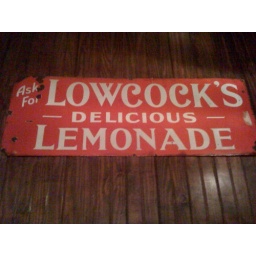
Old metal sign on restaraunt wall in downtown Houston.